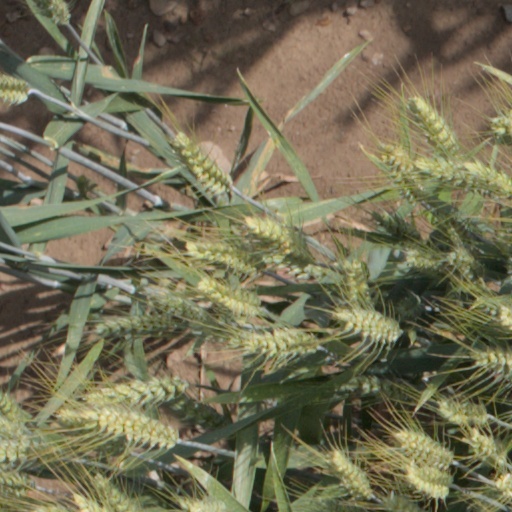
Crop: wheat